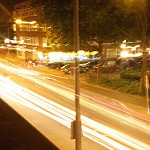
Scene: Outdoor